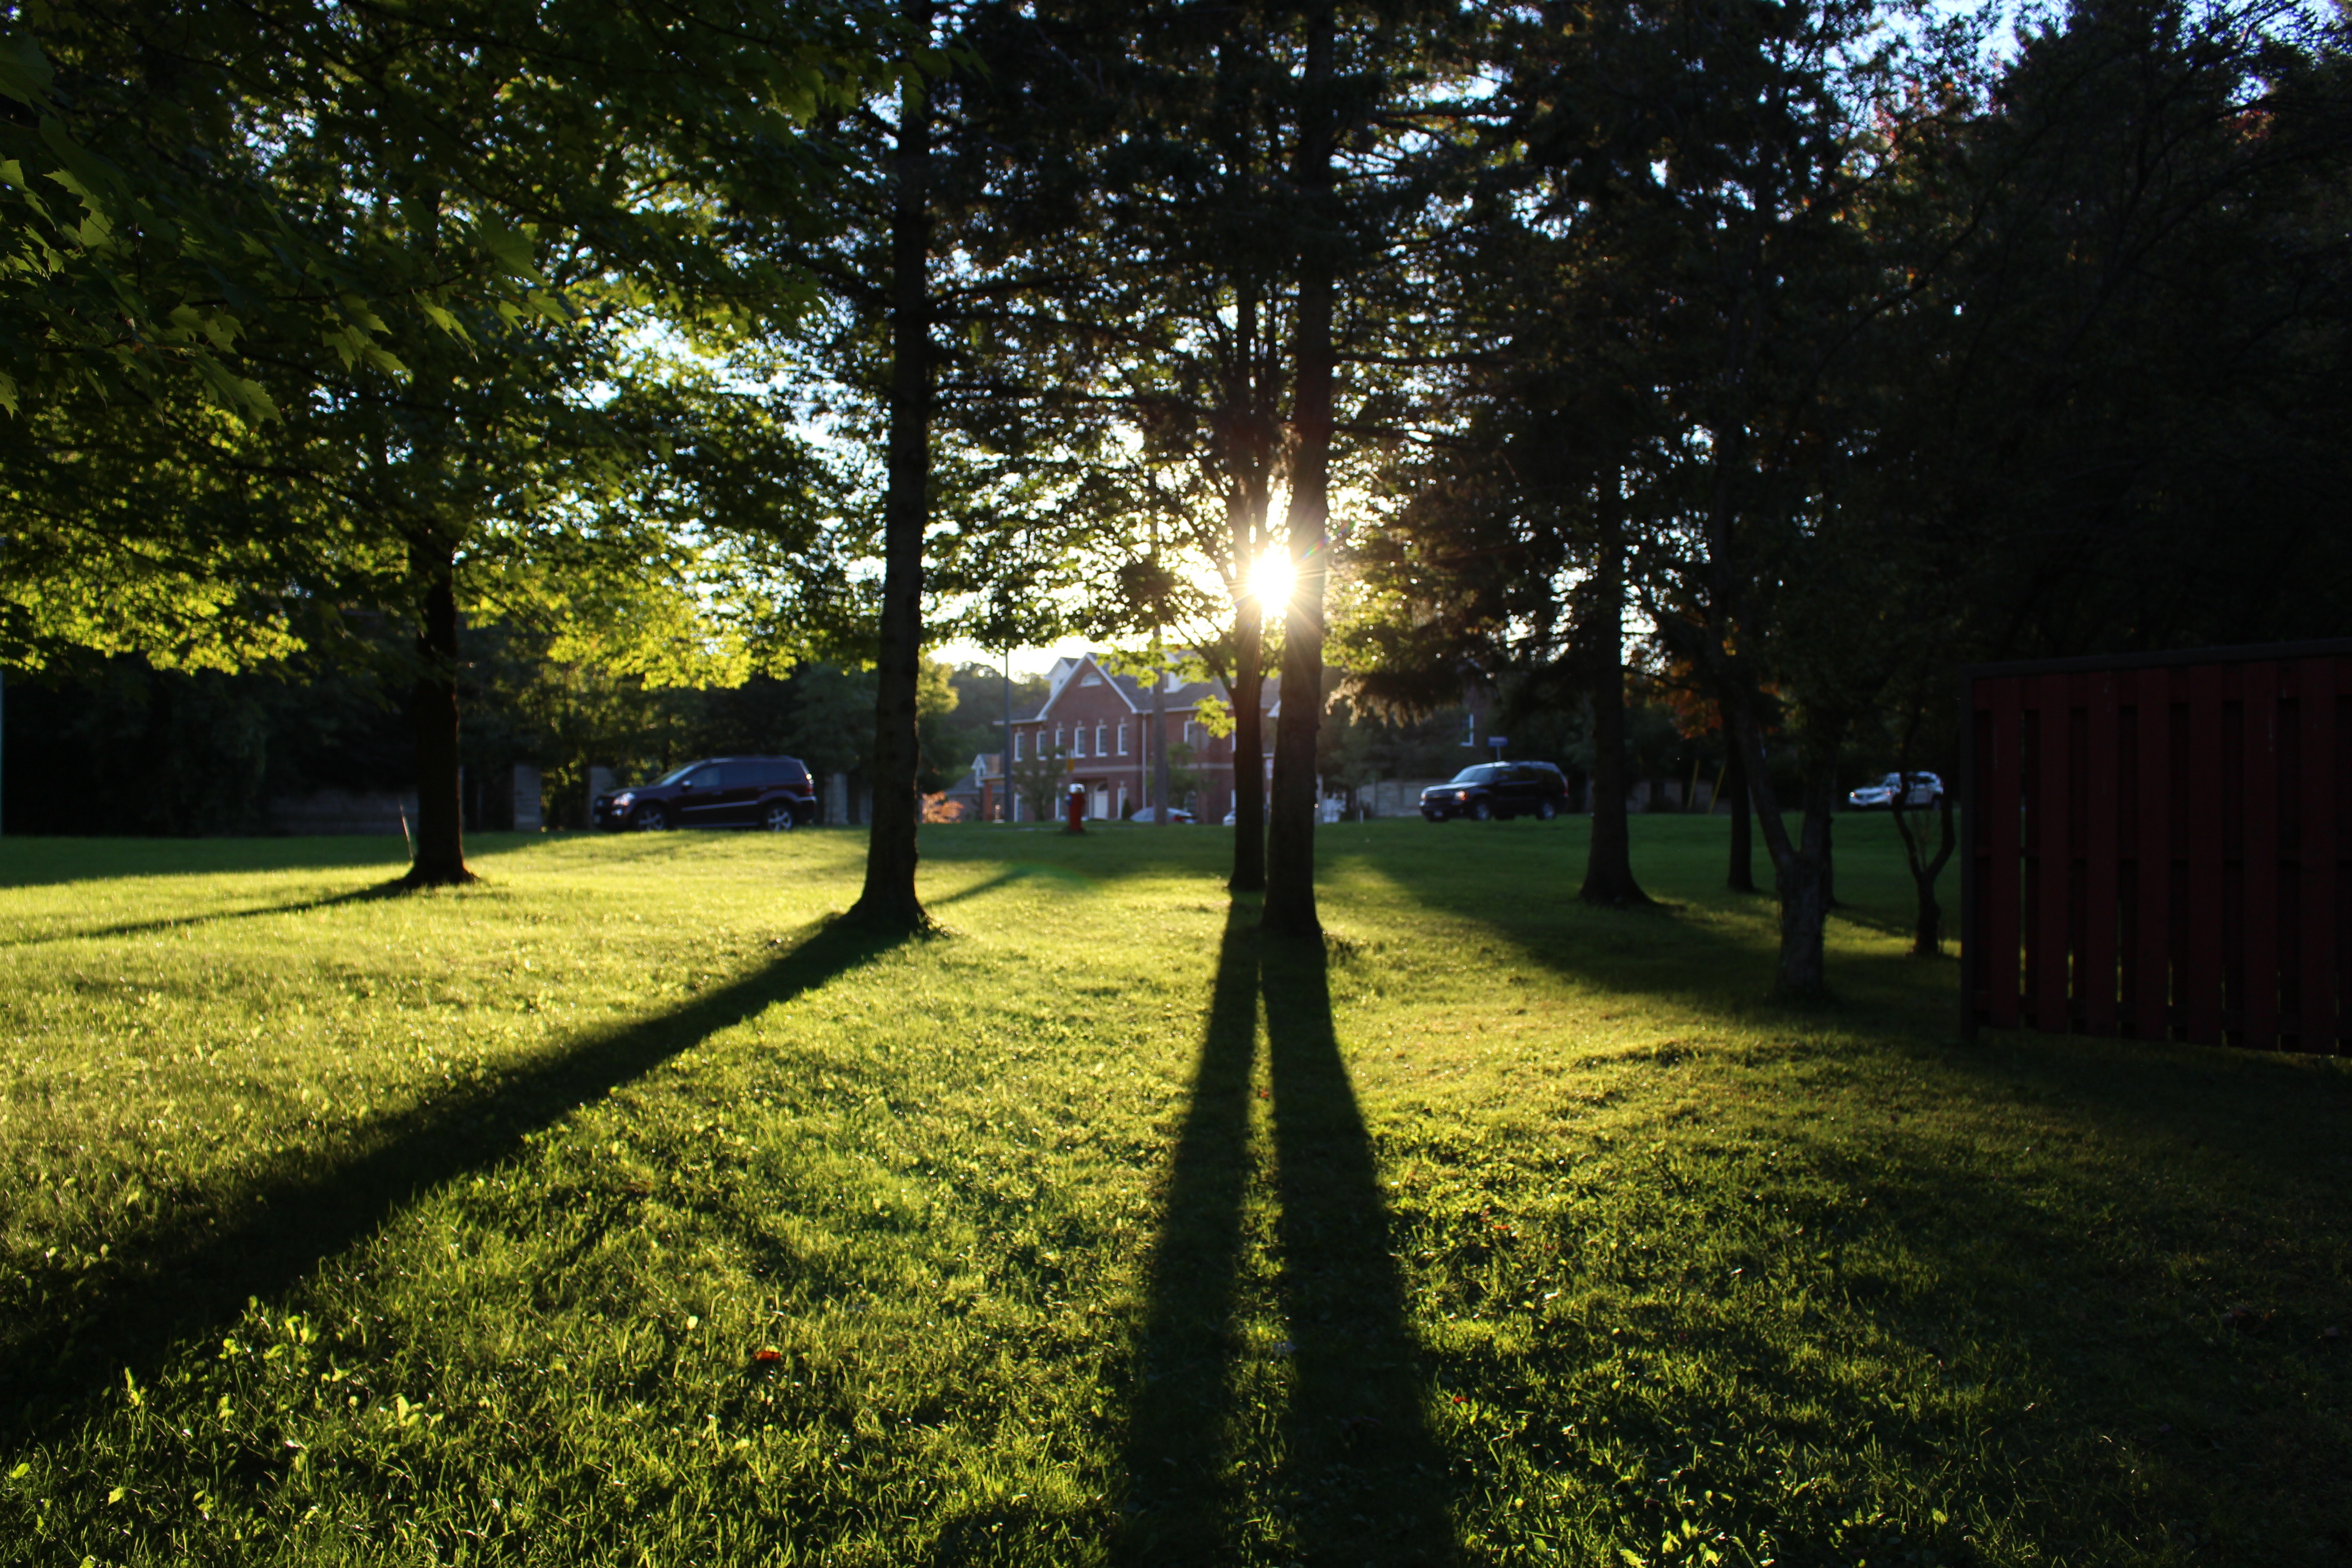
tree, nature, grass, light, plant, lawn, meadow, sunlight, morning, leaf, green, autumn, park, backyard, woodland, woody plant